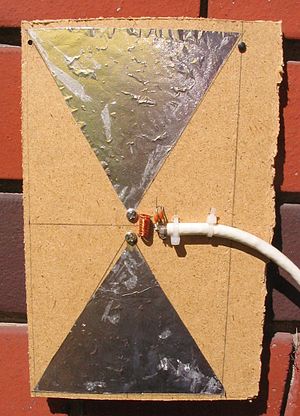
Bikonisk antenne / Anvendelser
Gør det selv DVB-T butterfly-antenne.
En bikonisk antenne eller bredbåndsdipol er en bredbåndet radioantenne lavet af to koniske elektrisk ledende objekter, hvis spidser er meget tæt på hinanden.